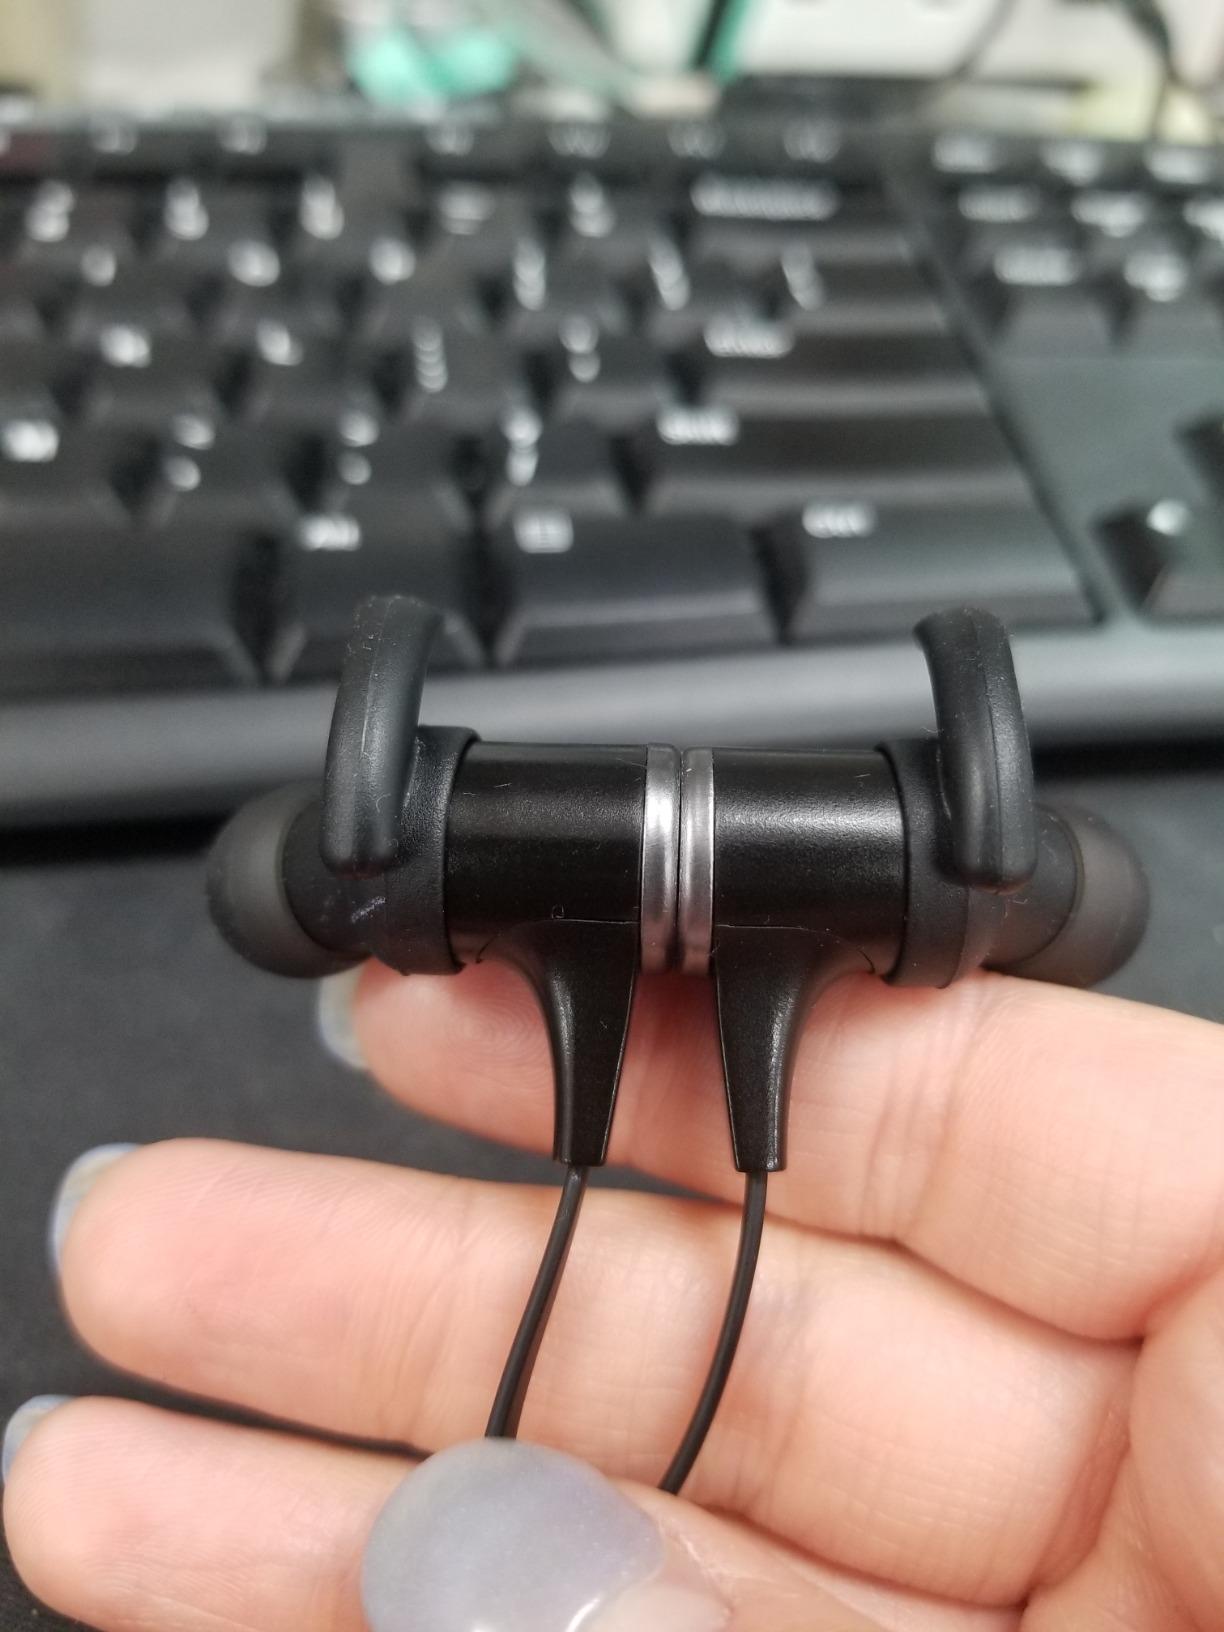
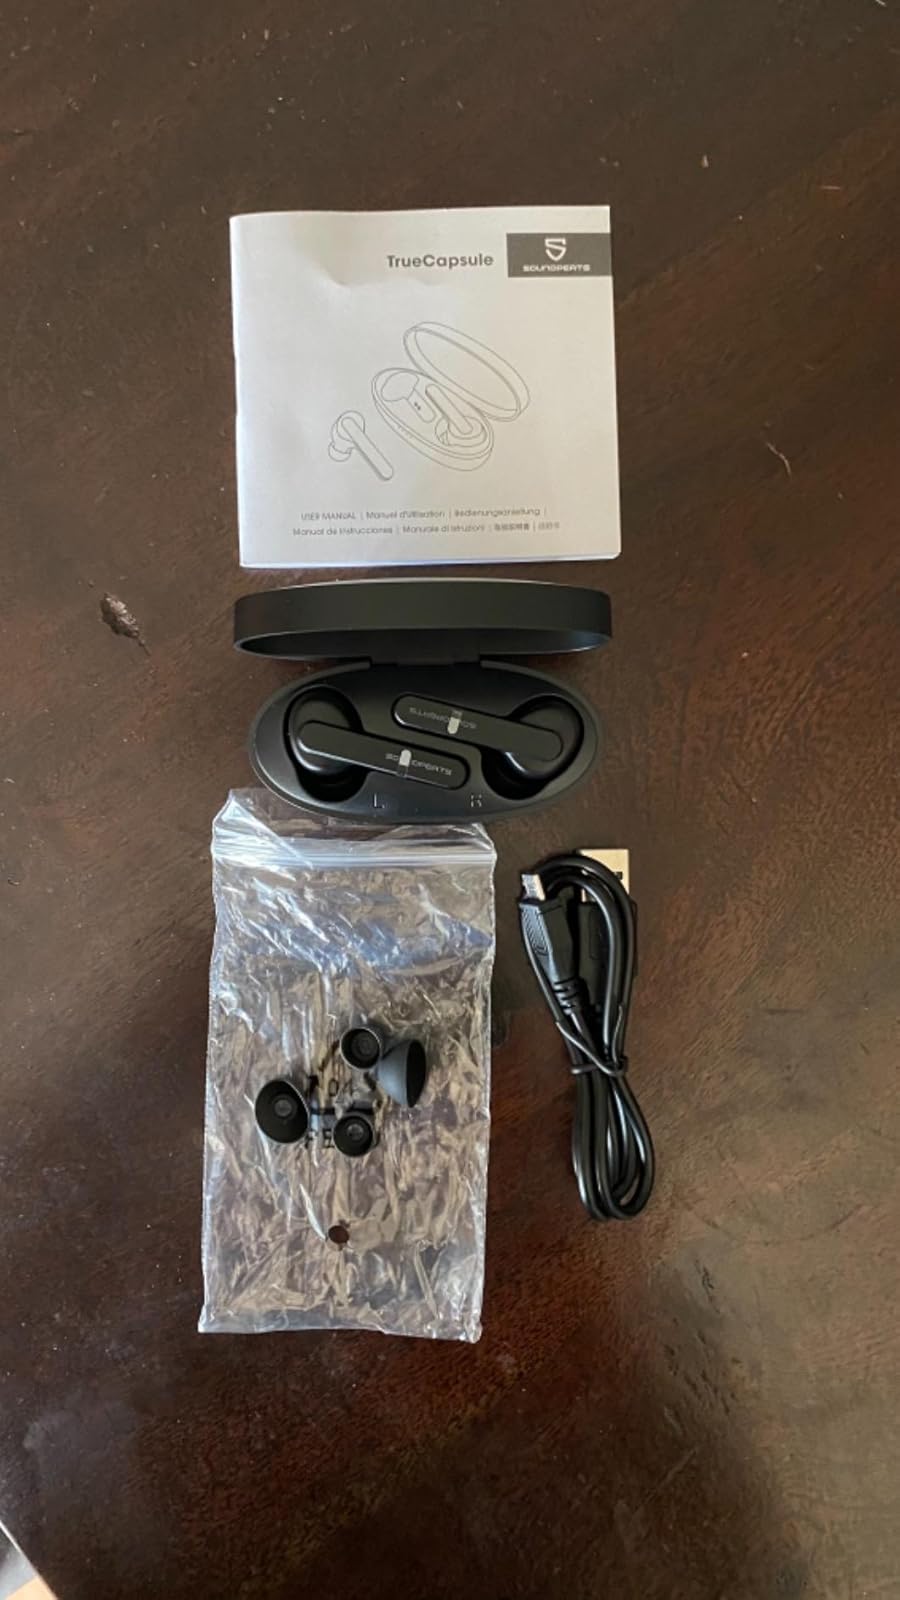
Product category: earbuds
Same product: no